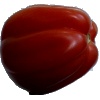
Label: tomato_heart